Imoinu (film)

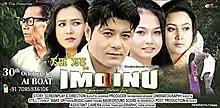
Theatrical release poster

Imoinu is a 2015 Manipuri film directed by Bijgupta Laishram and produced by Tarunkumar Heisnam, under the banner of Heisnam Brothers Films and presented by Shrabankumar. The film features Gokul Athokpam, Sonia Samjetsabam and Sonia Hijam in the lead roles. "Imoinu" was released at Bhagyachandra Open Air Theatre (BOAT), Imphal, on 30 October 2015. The film was also screened at different theatres of Manipur, including Pratap Talkies, Imphal in January 2016, and it was well received by the audiences.